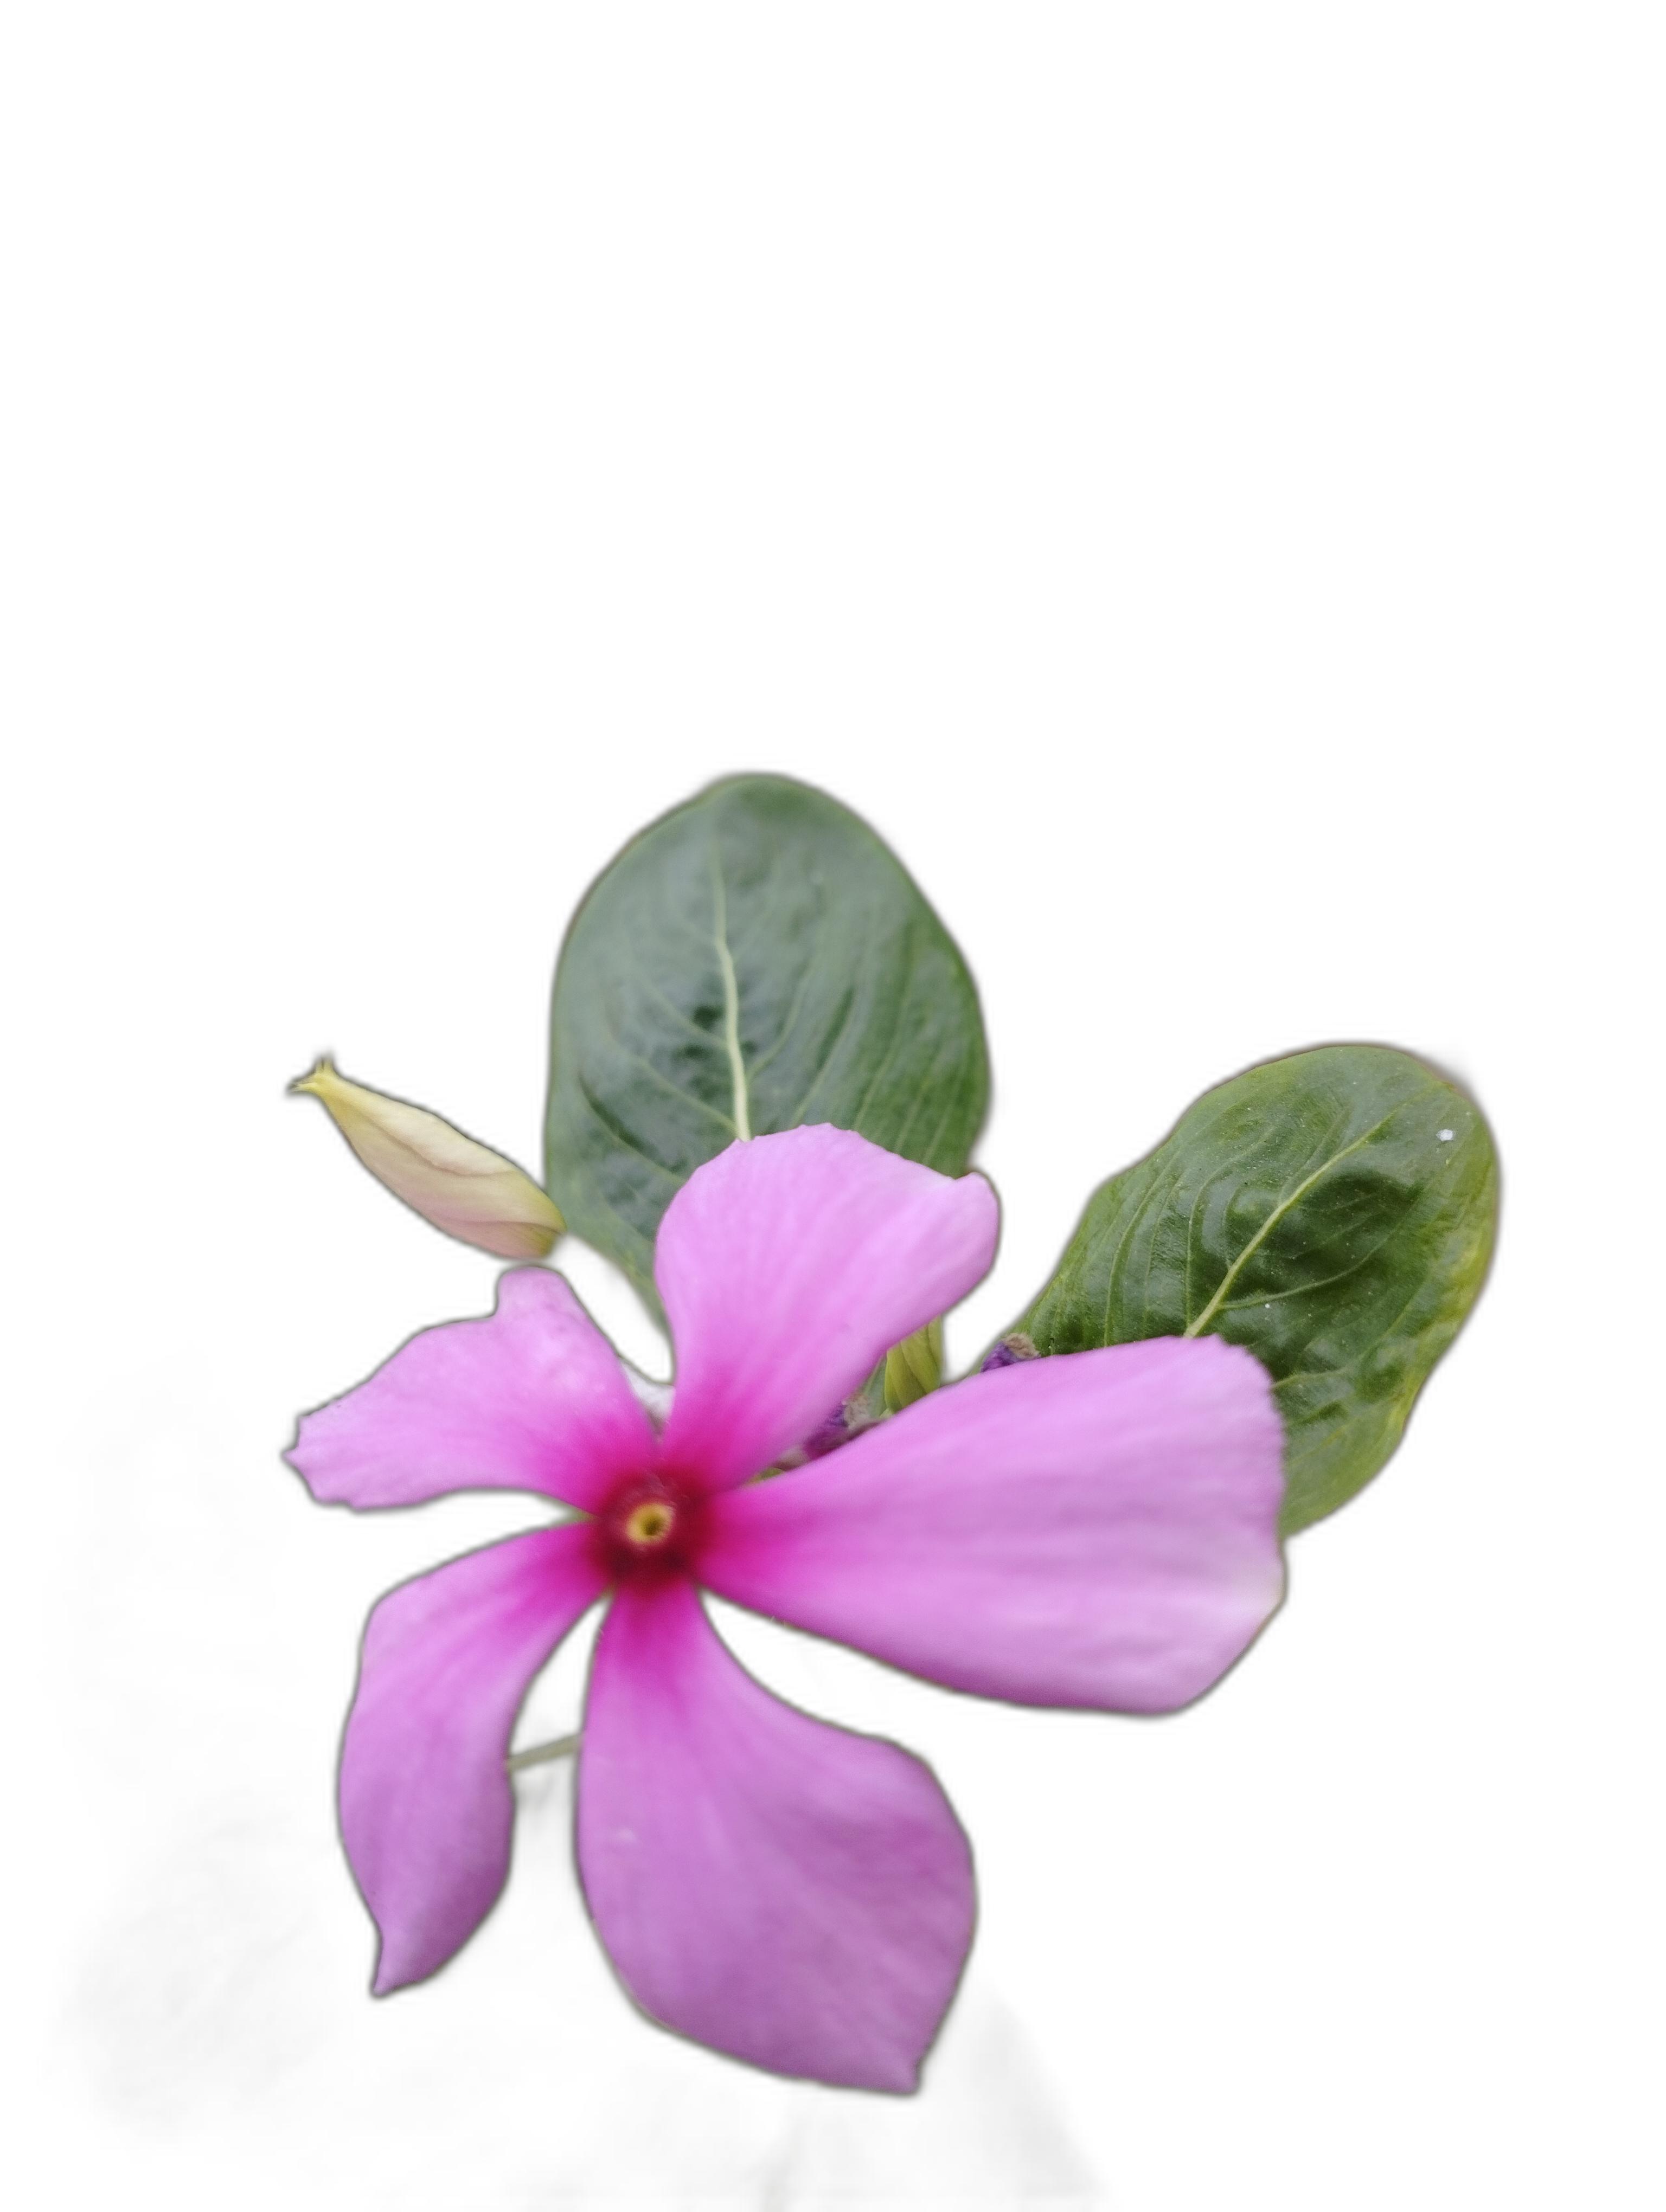
Label: Madagascar periwinkle